Cangkuang

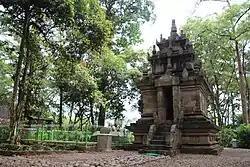
Cangkuang temple

Cangkuang temple is a small 8th-century Shivaist "candi" (Hindu temple) located in Kampung Pulo village, Cangkuang, Kecamatan Leles, Garut Regency, West Java, Indonesia. The temple is one of very few Hindu-Buddhist temples discovered in West Java, other temples include Batujaya and Bojongmenje temple.